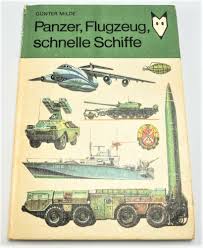
Label: Tank